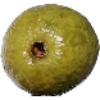
Label: guava